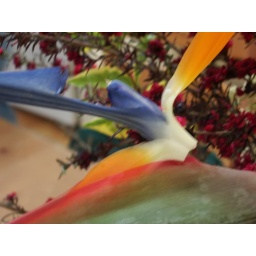
in a pretty bouquet of flowers :]